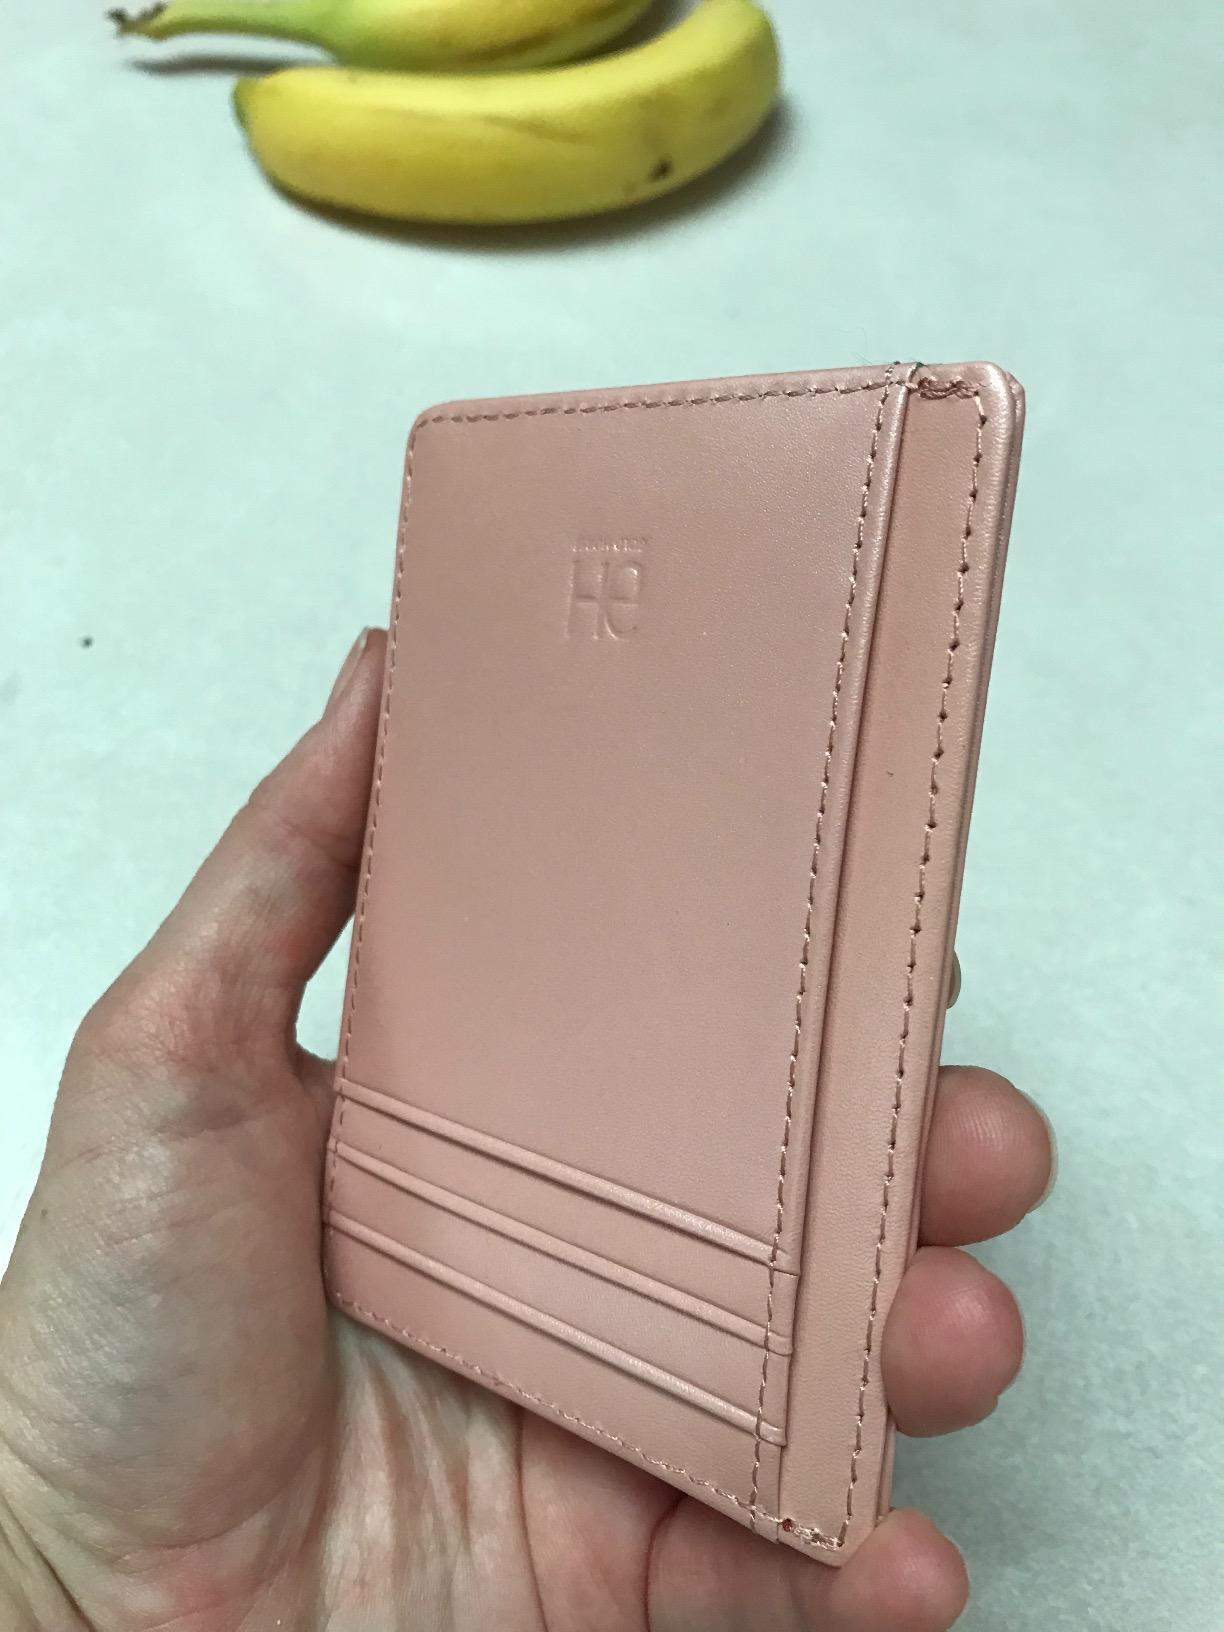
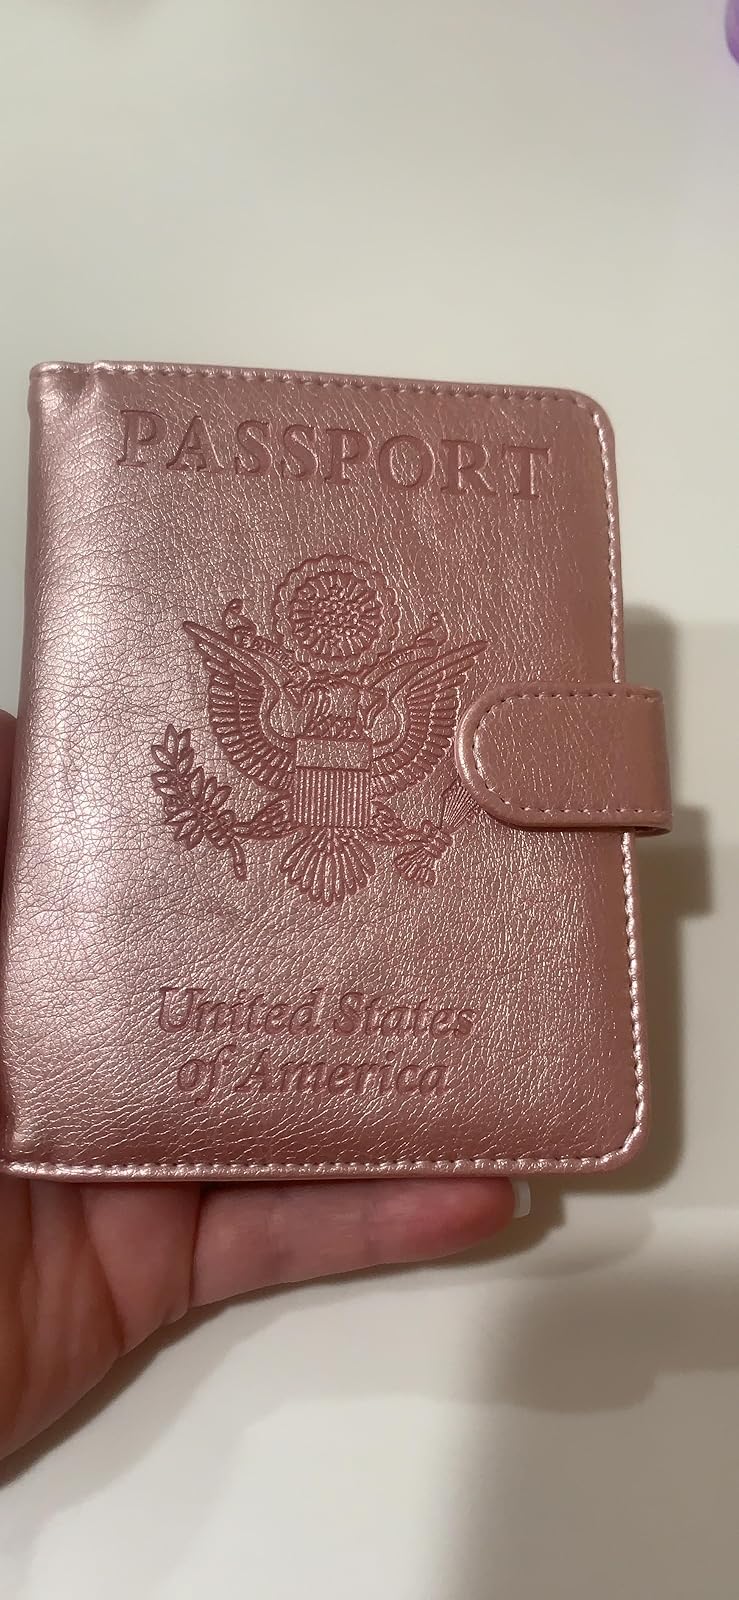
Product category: accessories_wallet
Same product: no